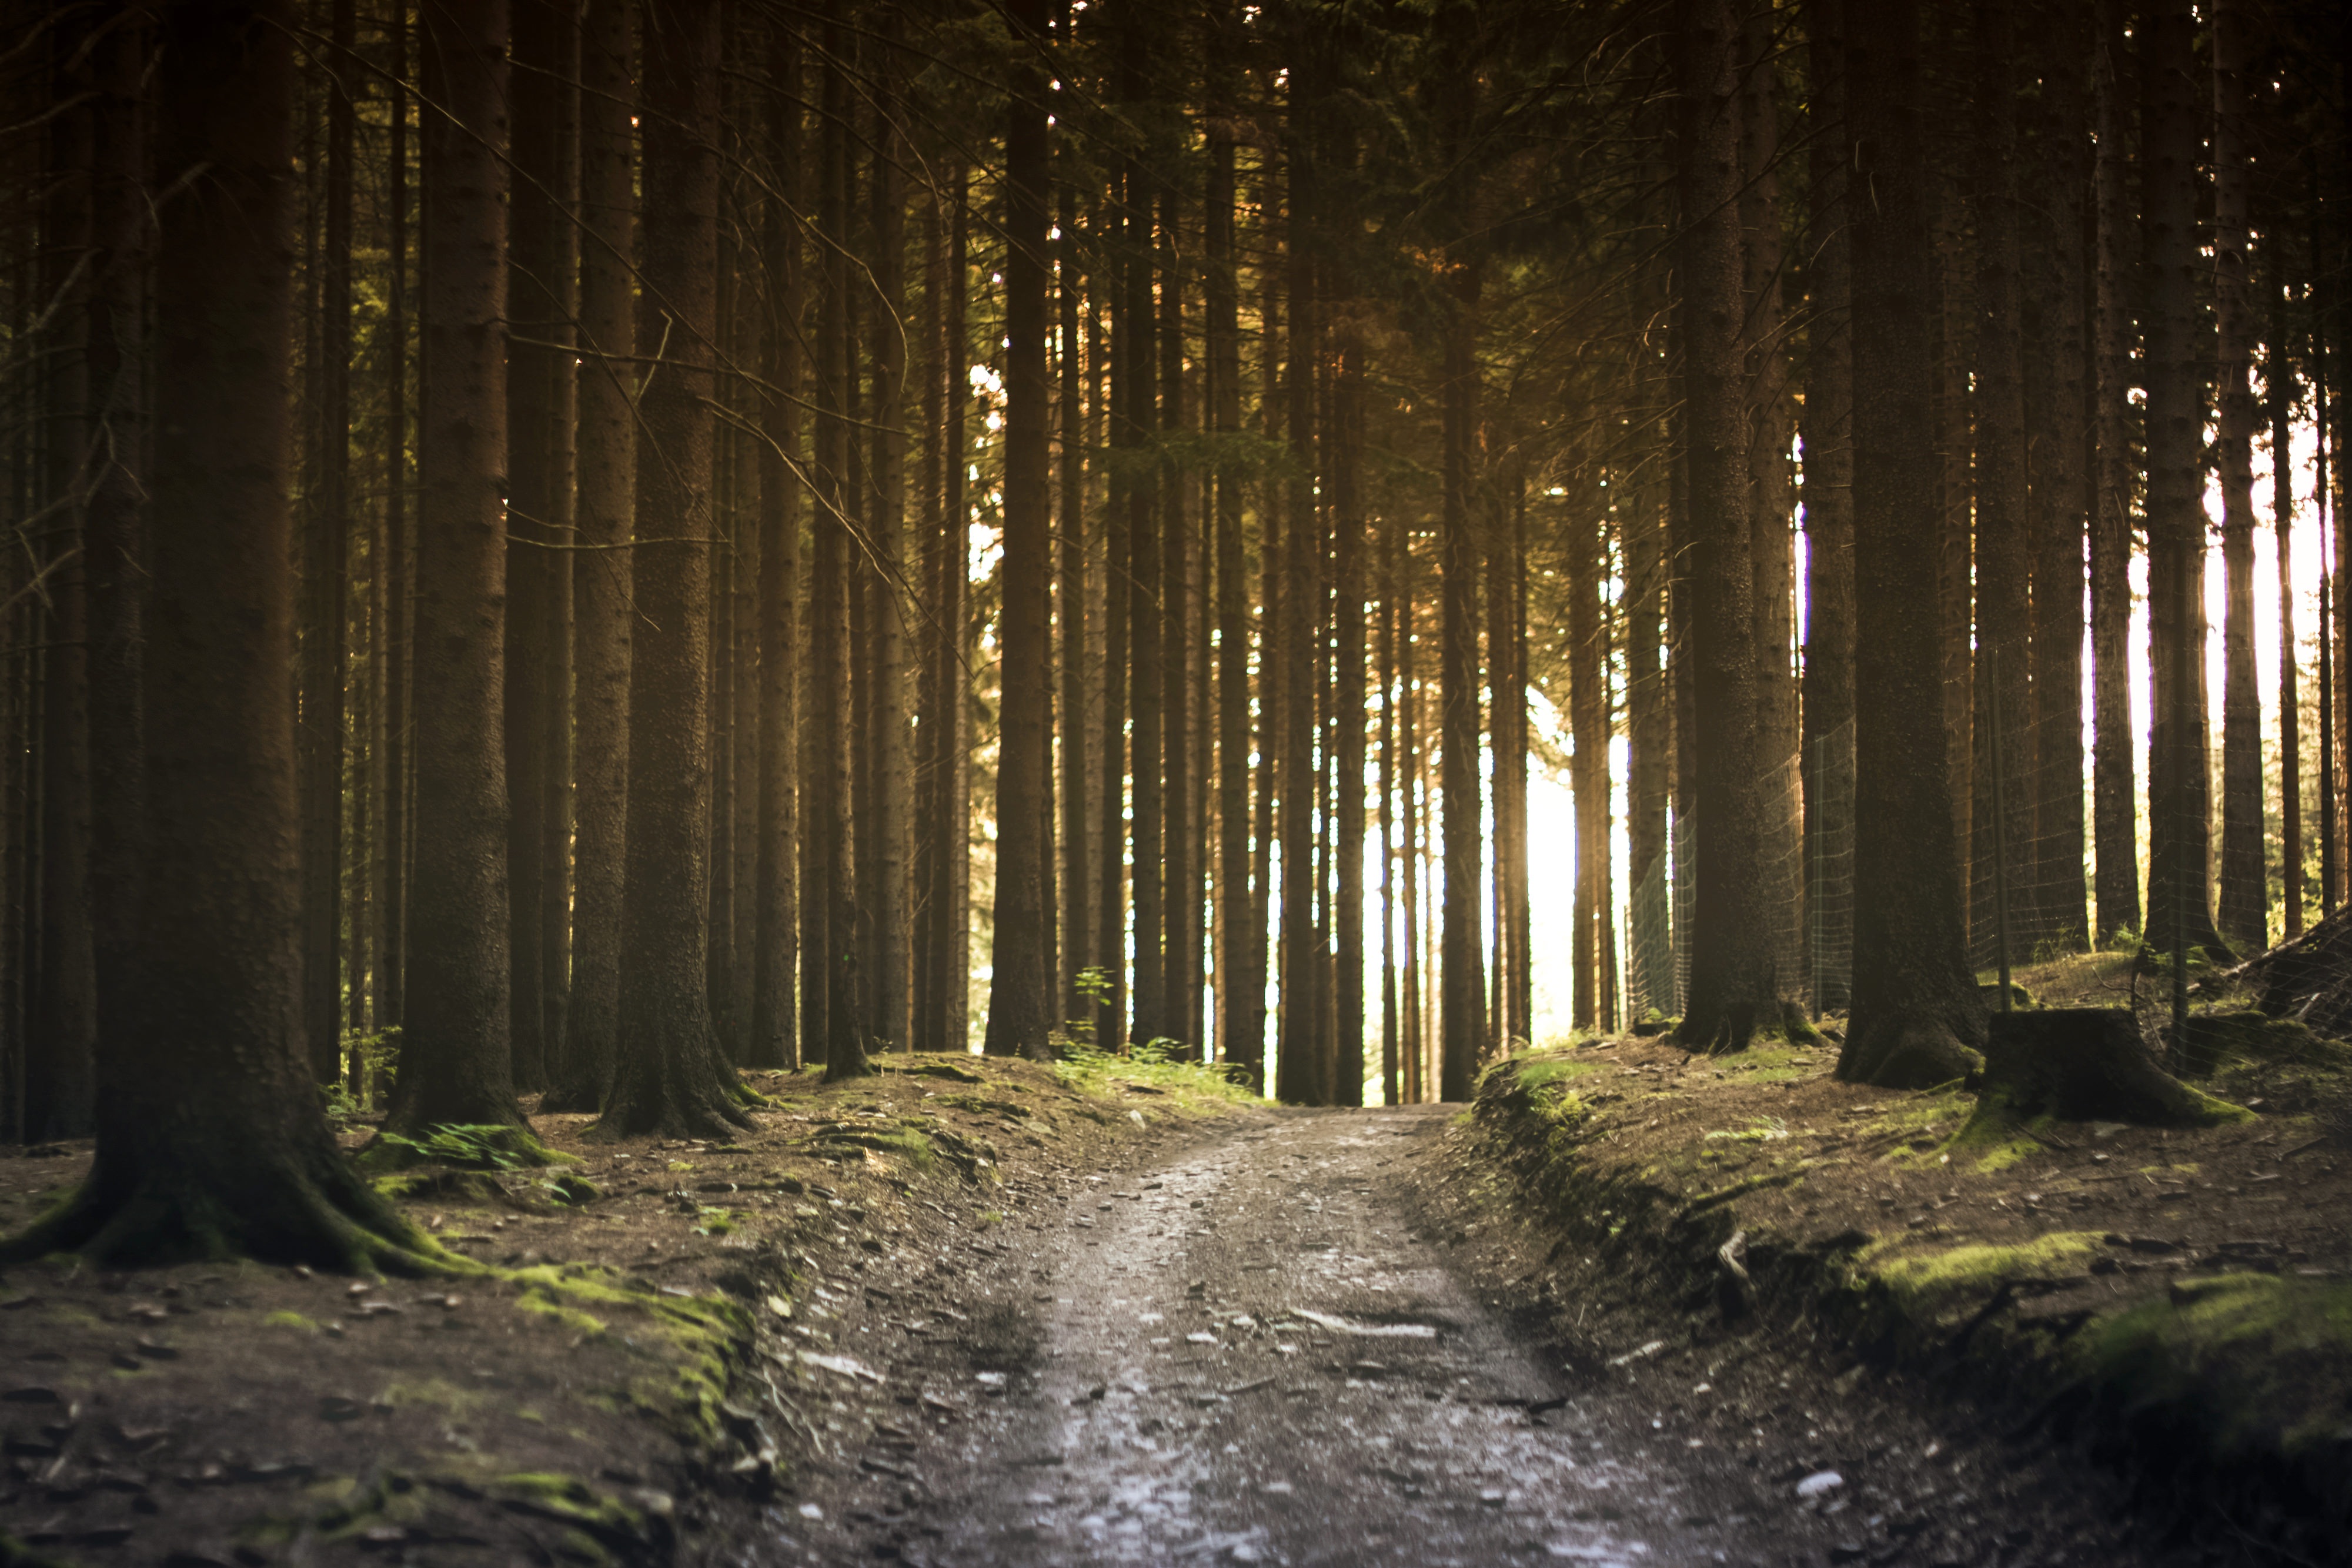
landscape, tree, nature, forest, path, pathway, wilderness, branch, light, plant, mist, trail, sunlight, morning, leaf, dirt road, autumn, soil, darkness, plants, trees, woods, way, woodland, habitat, ecosystem, tree trunks, natural environment, geographical feature, atmospheric phenomenon, woody plant, temperate coniferous forest, trail road